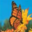
Label: butterfly